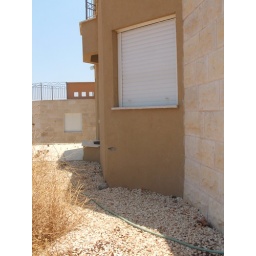
A small nick under our living room window (the blind was open, but we shut it later)